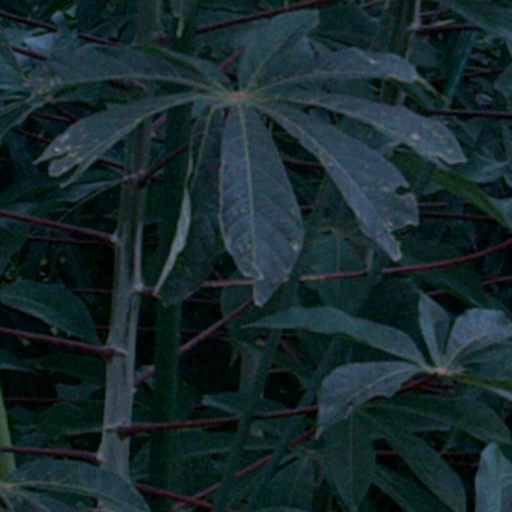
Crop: cassava